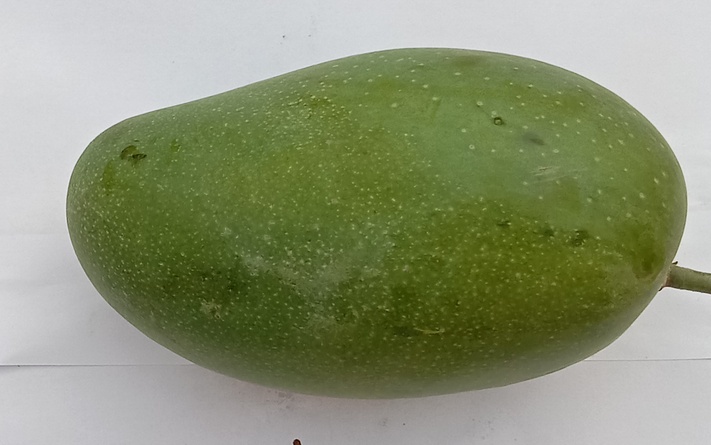
Mango variety: Dosehri